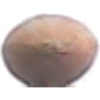
Label: Hazelnut 1